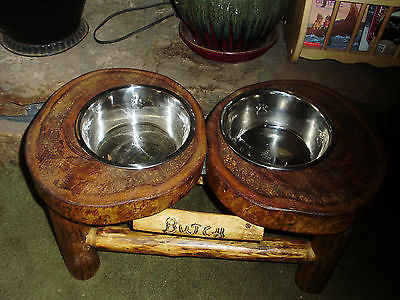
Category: table